Dance in Nepal

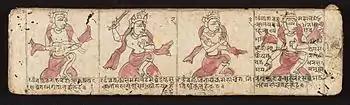
Manual for Ritual Dances, circa 1730

Legends state that dances in this country originated in the abode of Lord Shiva — the Himalayas, where he performed the tandava dance. This indicates that dance traditions of Nepal are very ancient and unique. With altitudes and ethnicity, the dances of Nepal slightly change in style as well as in the costumes.